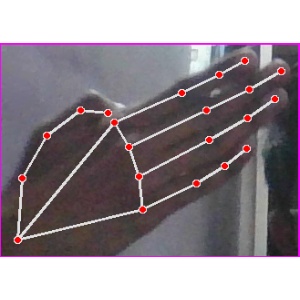
अक्षर: घ